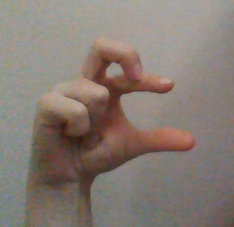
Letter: thal